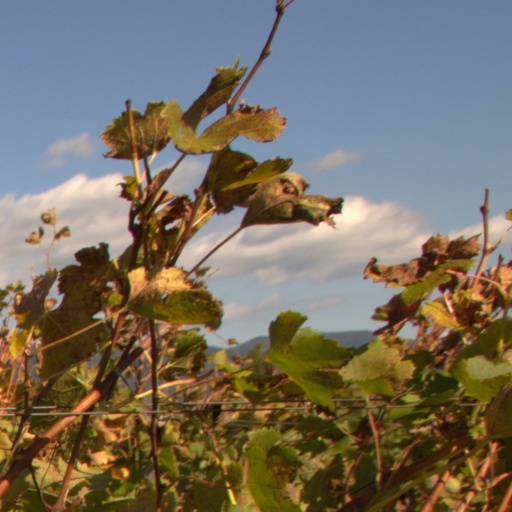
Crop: grape